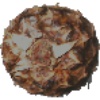
Label: Pineapple 1